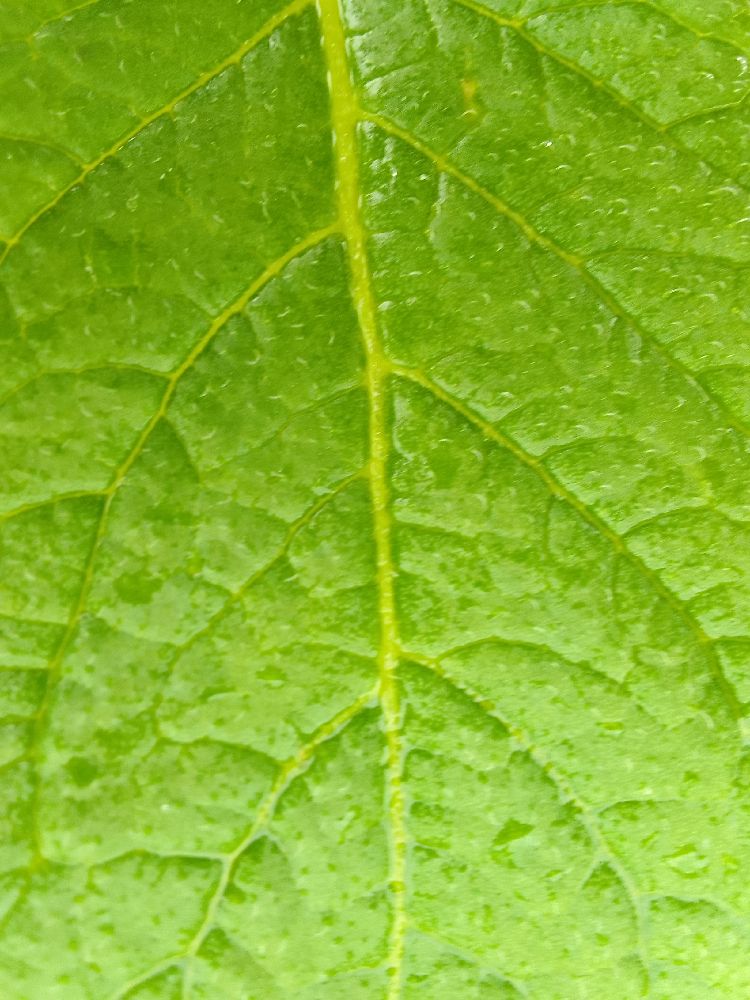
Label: Healthy